Bläck Fööss

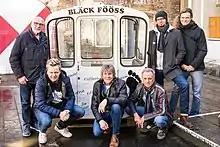
Bläck Fööss, 2020; Ralph Gusovius (on the left of the gondola cabin), Mirko Bäumer, Günther "Bömmel" Lückerath, Erry Stoklosa (in front of the gondola cabin), Pit Hupperten, Hanz Thodam (on the right of the gondola cabin)

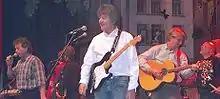
The Bläck Fööss at the Gürzenich of Cologne

The Bläck Fööss are a music group from Cologne, Germany, started in 1970. From 1973 to 2003 Werner Dies was producer of the music group.